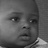
Emotion: neutral